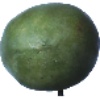
Label: Mango 1